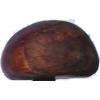
Label: Chestnut 1